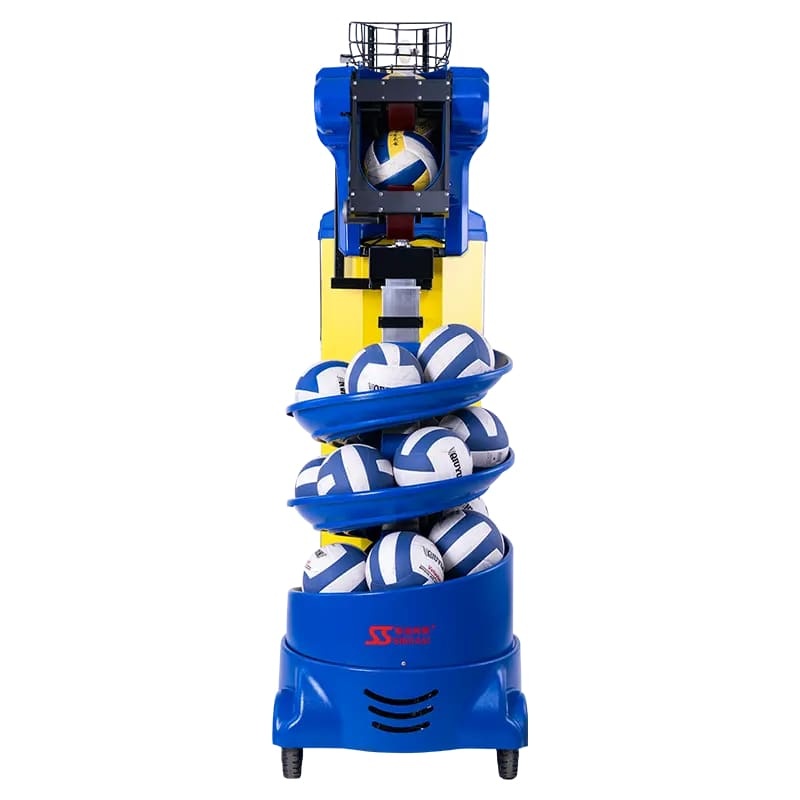
Siboasi SS-V2201A Volleyball Training Machine with Mobile App
Siboasi SS-V2201A Volleyball Training Machine with Mobile App This SS-V2201A Volleyball training machine acts as a robot partner that serves balls to players at adjustable interval. You can adjust the speed and height of shooting. With all these functions, it is a perfect aid for coaches. Coaches are able to focus more on players technique and program various drills to train players to pros. HIGHLIGHTS 1. Both Mobile App and Remote control; Control distance greater than 100 meters 2.The transmitter can adjust the elevation of the head. When elevated machine simulation can be issued when the elevation downward spike athletes; When lowering the machine can send analog athletes hit the ball out of the pad elevation upwards. 3. Training Digging (forearm, striding, side overhand, low set, backtoss, one – hand toss, rolling, diving and block ball), receiving, serving, blocking, receiving and spiking, passing, etc. 4. Full-Functions remote control digital display (speed, frequency angle, spin, etc.) 5. Self-programming shooting training; 6. High-end movable wheels, easy to move; 7. Automatic lifting and ball feeding; The maximum can reach 2.9 meters. Item : SS-V2201A volleyball equipment (Mobile App control) Product size: 114CM *66CM *320 CM Frequency: 4.6-8.6S/ball Ball size: Ball Size 5 Power (Electricity): In 110V-240V AC POWER Ball capacity: Hold 30 balls Warranty: 2 years Warranty for the machine Color : Yellow+Blue Packing measurement: 122*72*204.5 CM(Packed in Wooden case) After-sales service: Siboasi Pro After-sales Team to follow in time Machine Net Weight: 170 kgs Packing Gross Weight 210 KGS-after packed
Brand: Siboasi
Category: Sporting Goods > Athletics > Volleyball > Volleyball Training Aids > Volleyball Serving Targets